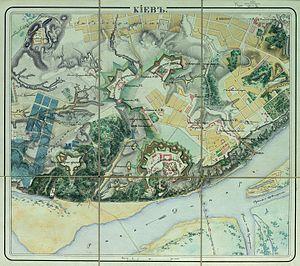
Cet article recense les plans et cartes de la ville de Kiev à travers l'histoire.